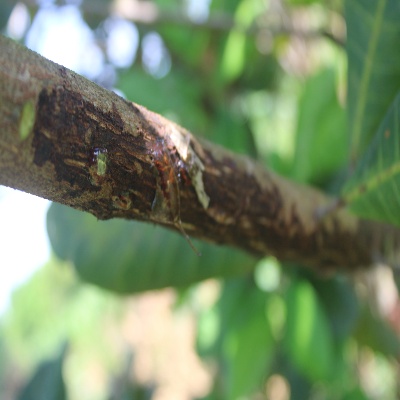
Crop: Cashew
Condition: gumosis